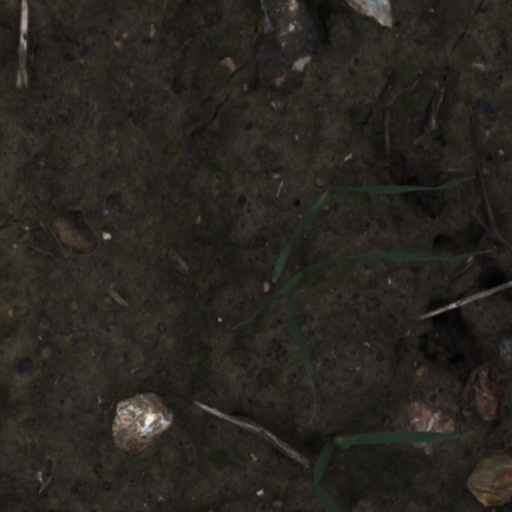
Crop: wheat